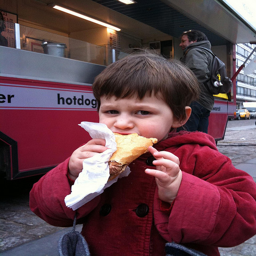
A young boy holding a piece of food in his hand.
A young boy bits into some food purchased from a food cart outside.
a small child is biting into some food
A boy eating a piece of pizza, next to a bus.
A boy in a red coat eats food from a cart.